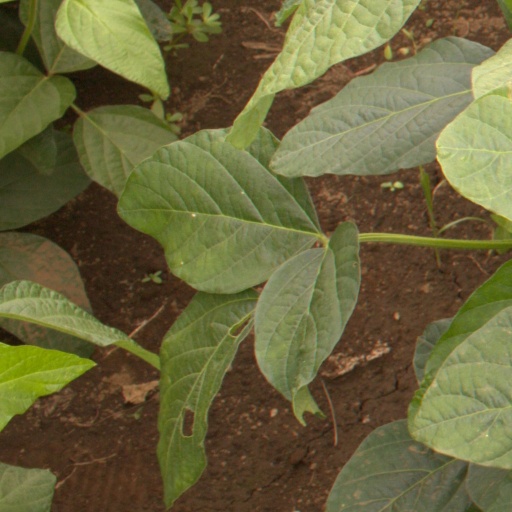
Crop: soybean